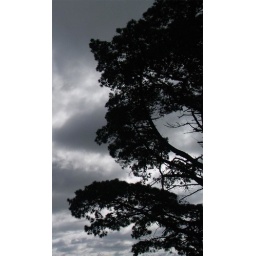
pine tree near drysdale, victoria